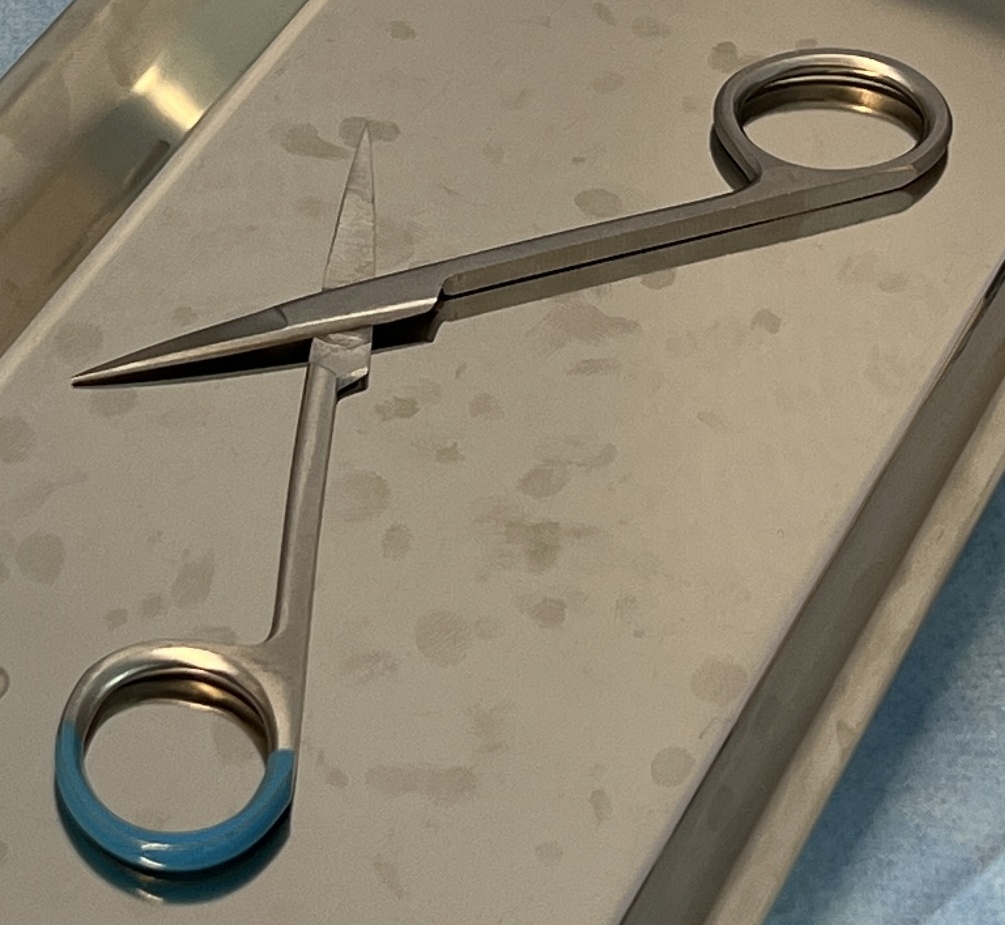
Hinged instrument state: open